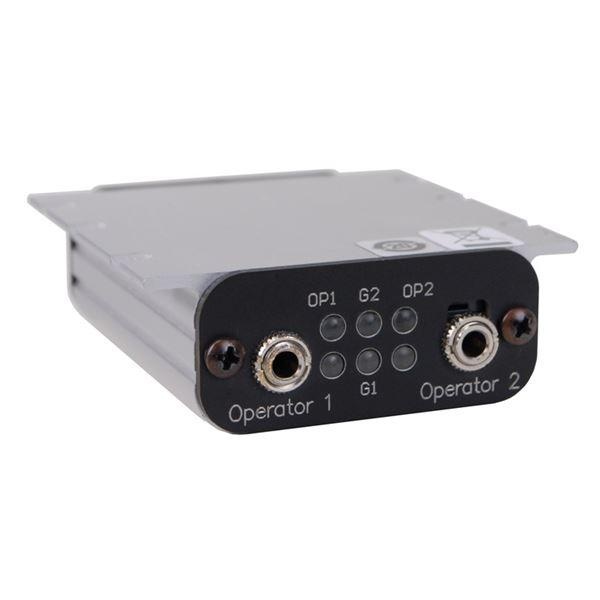
SCS Wrist Strap And Ground Monitor  - 773
Operator and Equipment Ground Continuous Monitor Continuously monitors the path-to-ground integrity of two operators and two metal tools; meets ANSI/ESD S20.20 in accordance with ESD TR1.0-01-01 Operator Body Voltage Detection Alarms if the operator generates or comes in contact with a voltage that would be dangerous to an ESD susceptible item Digital Signal Processing Technology Applies a low test voltage to the operator (0.10V) for the handling of sensitive components Miniature Size (0.85” H x 2.4” W x 2.6” L) Uses minimal workspace and includes mounting tabs for installation underneath table tops Use with Dual-Wire Wrist Straps See SCS Dual-Wire Wrist Straps Replaceable Dual-Wire Operator Jack Use the CTA252 Replacement Jack PCB to easily replace the operator jack without the use of solder Calibration Unit Available for Accurate Performance and Conformity Testing in the Field See SCS item CTE701 NIST Calibrated with Certificate Included Calibrated with accepted procedures and standards traceable to the National Institute of Standards and Technology. 100-240VAC Power Adapter with Interchangeable Plugs Works with standard electrical systems in North America, United Kingdom, Japan, Asia and Europe Assembled in the United States of America with Globally Sourced Materials
Brand: SCS
Category: Hardware > Tools > Measuring Tools & Sensors > Electrical Testing Tools > Circuit Testers